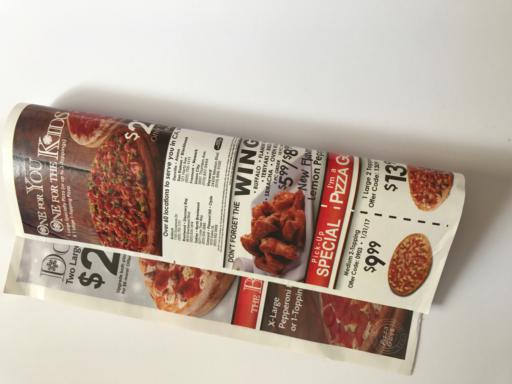
Label: paper